Kvalsund Tunnel

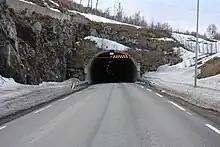
View of the southern entrance to the tunnel

The Kvalsund Tunnel is a subsea road tunnel which links the islands of Kvaløya and Ringvassøya in Tromsø Municipality in Troms county, Norway. Located along Norwegian County Road 863, the tunnel runs under the Kvalsundet strait between the villages of Sørhelltaren and Nordhella. The long tunnel was completed in 1988 and it reaches a depth of below sea level. The tunnel replaced a ferry connection between the islands.